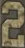
Number: 2